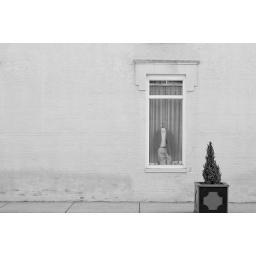
Store window with sport coach looking at a bush in downtown Franklin TN